Maurice Braddell

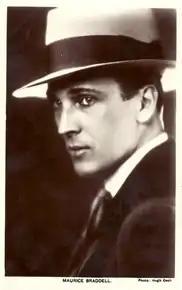
"Picturegoer" postcard

Maurice Lee Braddell (23 November 1900 – 28 July 1990) was an English actor, author and art restorer.